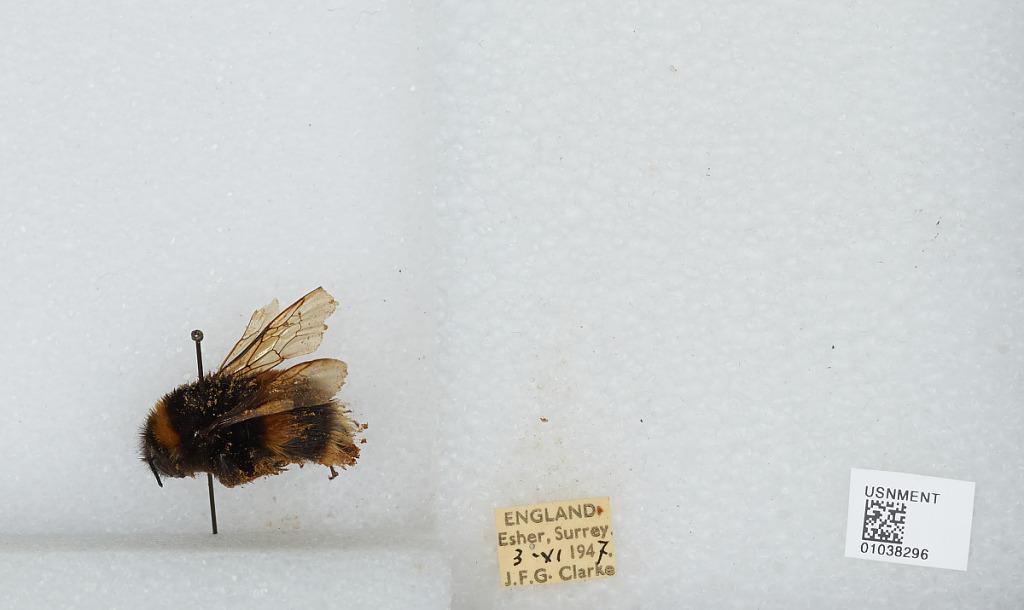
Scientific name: Bombus (Bombus) terrestris audax Harris
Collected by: J. Clarke
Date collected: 1947-6-3
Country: United Kingdom
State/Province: England
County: Surrey
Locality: Esher
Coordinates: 51.3691, -0.365